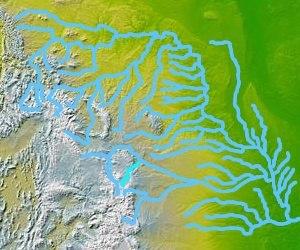
La rivière Laramie est un affluent de la rivière North Platte, d'une longueur de 451 km. Elle traverse le Colorado et le Wyoming. La rivière tient son nom de Jacques La Ramie, trappeur français ou canadien-français du XIXᵉ siècle.